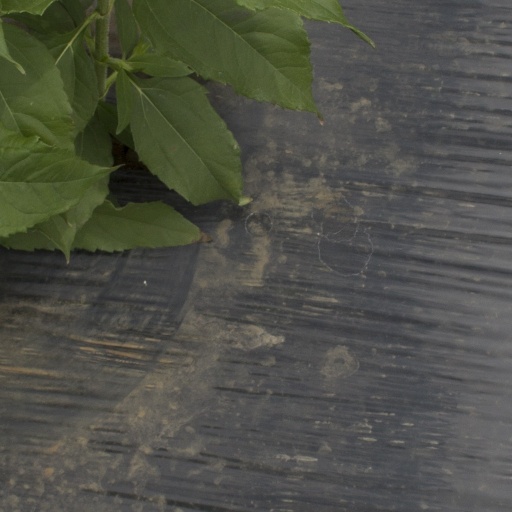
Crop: Jerusalem artichoke